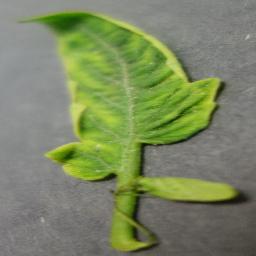
Label: Tomato___Tomato_Yellow_Leaf_Curl_Virus